Armored Core: For Answer

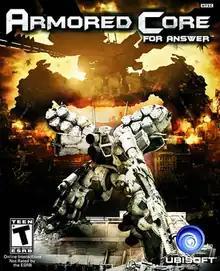
North American Xbox 360 cover art

Armored Core: For Answer is a 2008 mecha-based vehicular combat game developed by FromSoftware and published by Ubisoft for the PlayStation 3 and Xbox 360. It is the 13th installment in the mecha-based "Armored Core" series, the game is the direct sequel to "Armored Core 4".